Hanford Engineer Works

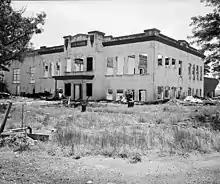
Old Hanford High School in 1954

From October 1943 until April 1944, the rate of settlements dropped to an average of seven per month. Groves became concerned that public attention generated by the trials and the inspection of tracts by juries where construction was now commencing might jeopardize project security. He arranged with Norman M. Littell, the assistant attorney general in charge of the Lands Division at the Justice Department, for additional flexibility in making adjustments to valuations to facilitate out of court settlement, and for the establishment of a second court with additional judges. Air conditioning was installed in the courtroom in Yakima to permit cases to be heard during the summer months.